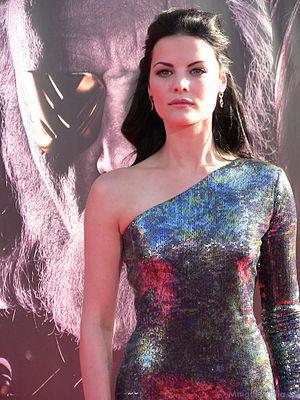
Sif est une déesse et une super-héroïne évoluant dans l'univers Marvel de la maison d'édition Marvel Comics. Créé par le scénariste Stan Lee et le dessinateur Jack Kirby, le personnage de fiction apparaît pour la première fois dans le comic book Journey into Mystery #102 en mars 1964.
Jaimie Alexander née Jaimie Lauren Tarbush le 12 mars 1984 à Greenville en Caroline du Sud est une actrice américaine.